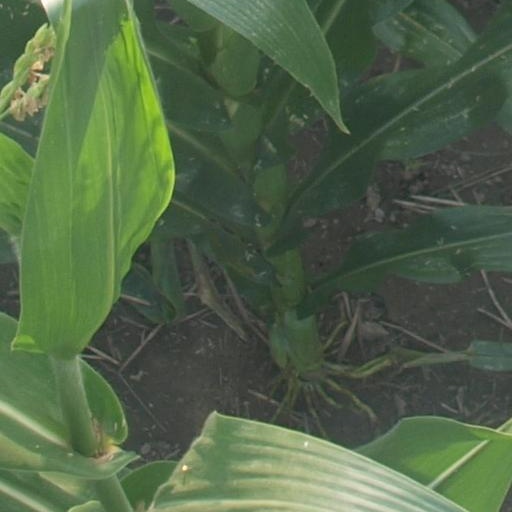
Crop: maize; corn